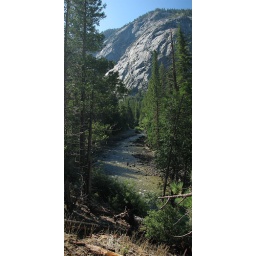
Morning in Kings Canyon, river and soaring canyon wall (along the trail to Mist Falls)